Worcester city walls

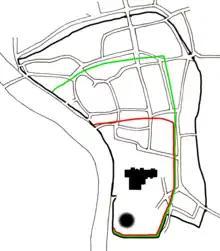
Comparison of Roman (red), Anglo-Saxon (green) and medieval wall (black) circuits, against early 13th-century Worcester street plan

The first defensive walls at Worcester were built after the Roman conquest of Britain in AD 43. Although a settlement existed on the site during the Iron Age, there is no evidence that walls were ever built around it. The Roman town was probably preceded by the construction of a Roman fort, both located on the south side of the modern city and protected by the River Severn to the west. There are relatively few historical details or archaeological evidence from this period, but archaeological investigations of the Roman town walls suggest that it had wooden ramparts and was protected by an wide ditch. As with other Roman towns, the walls would have enclosed a rectangular town, protecting a settlement with a grid-like network of streets.